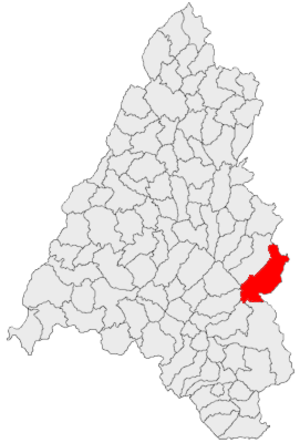
Bulz est une commune roumaine du județ de Bihor, en Transylvanie, dans la région historique de la Crișana et dans la région de développement Nord-Ouest.